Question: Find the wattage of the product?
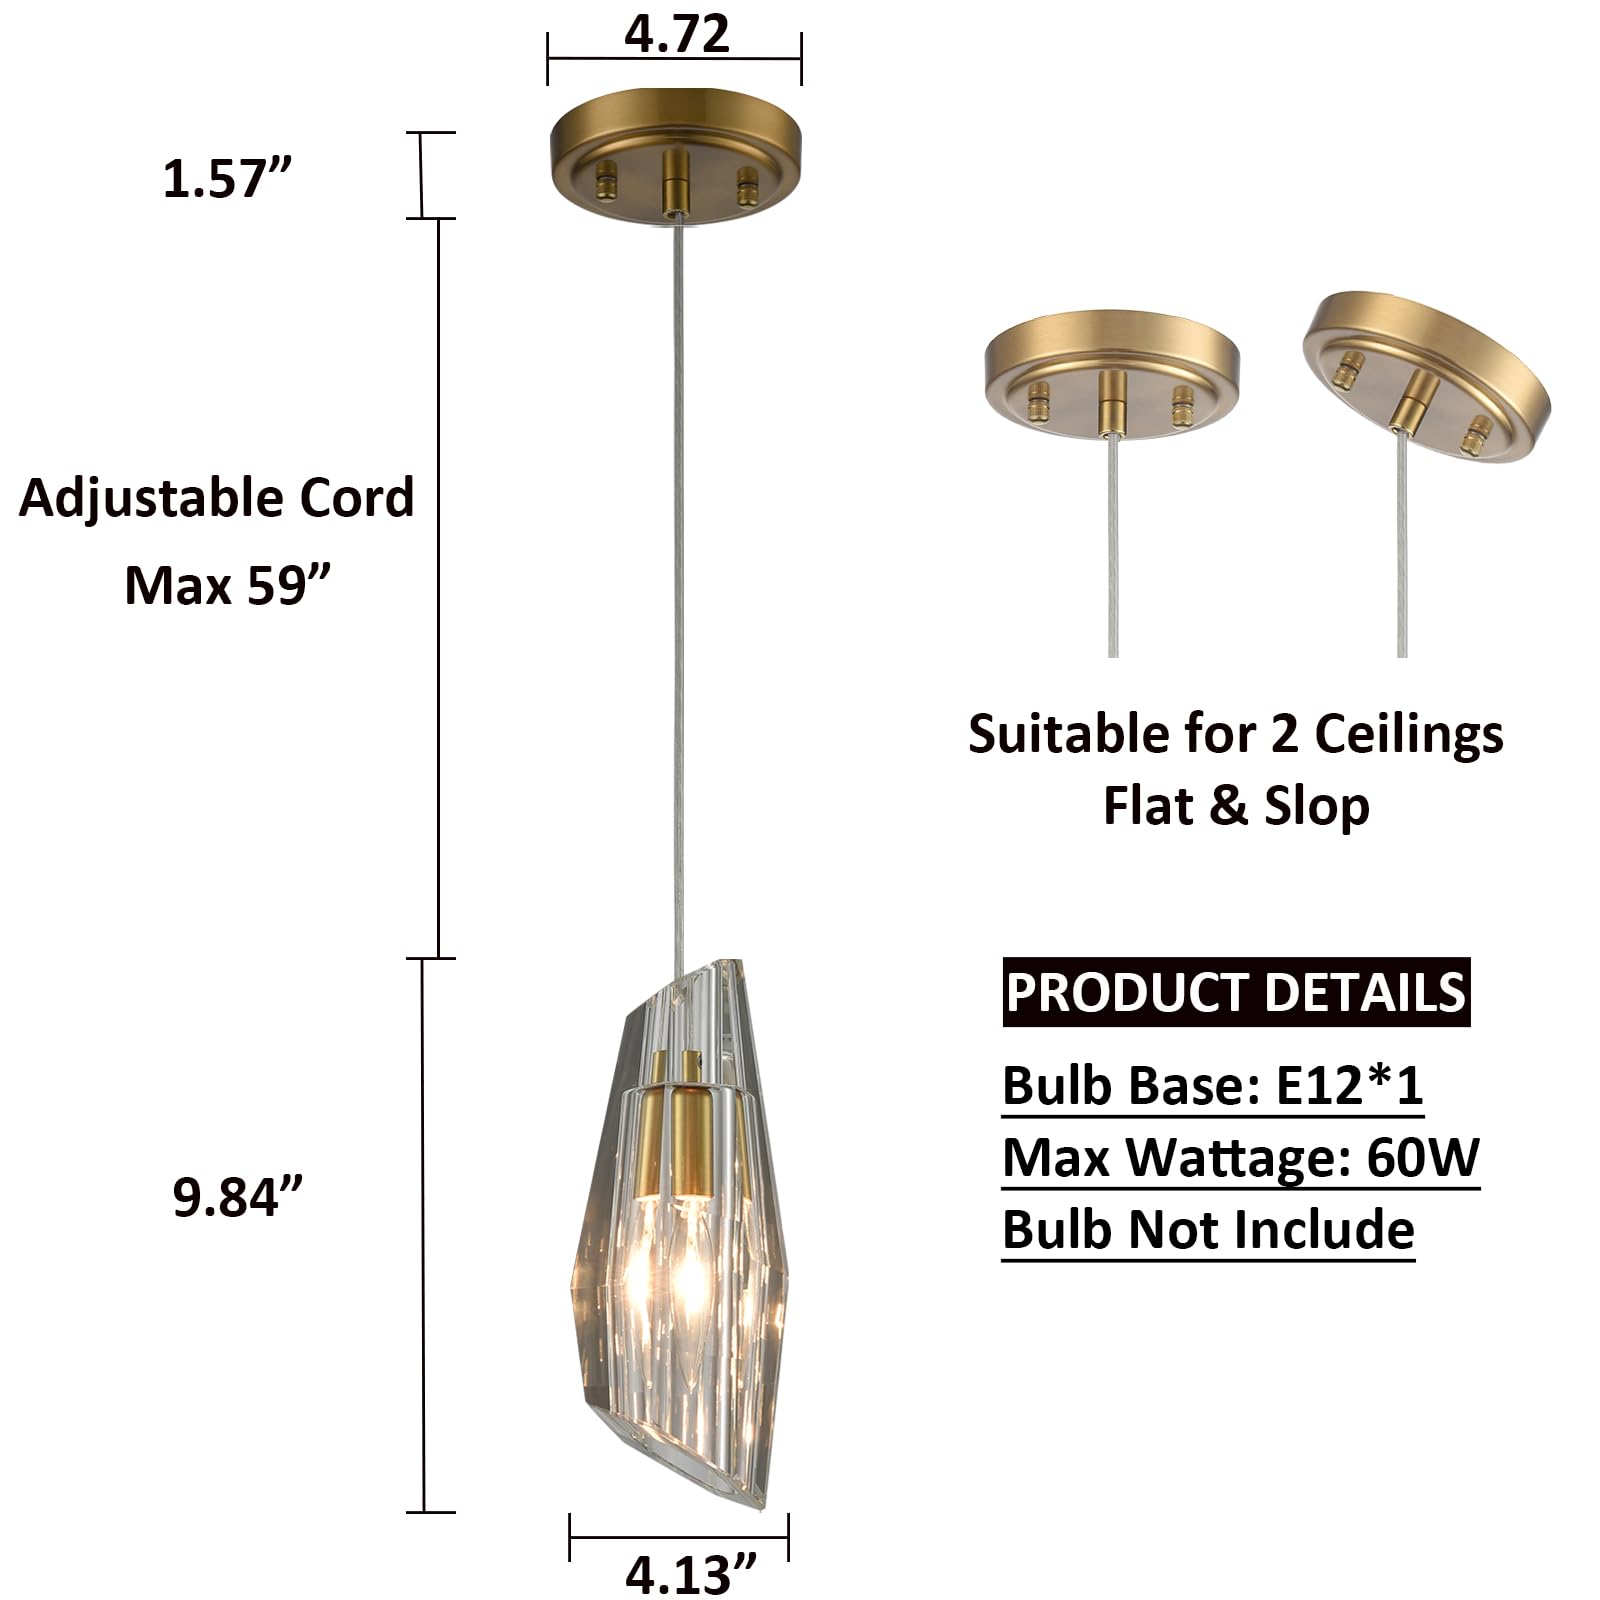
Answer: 60.0 watt